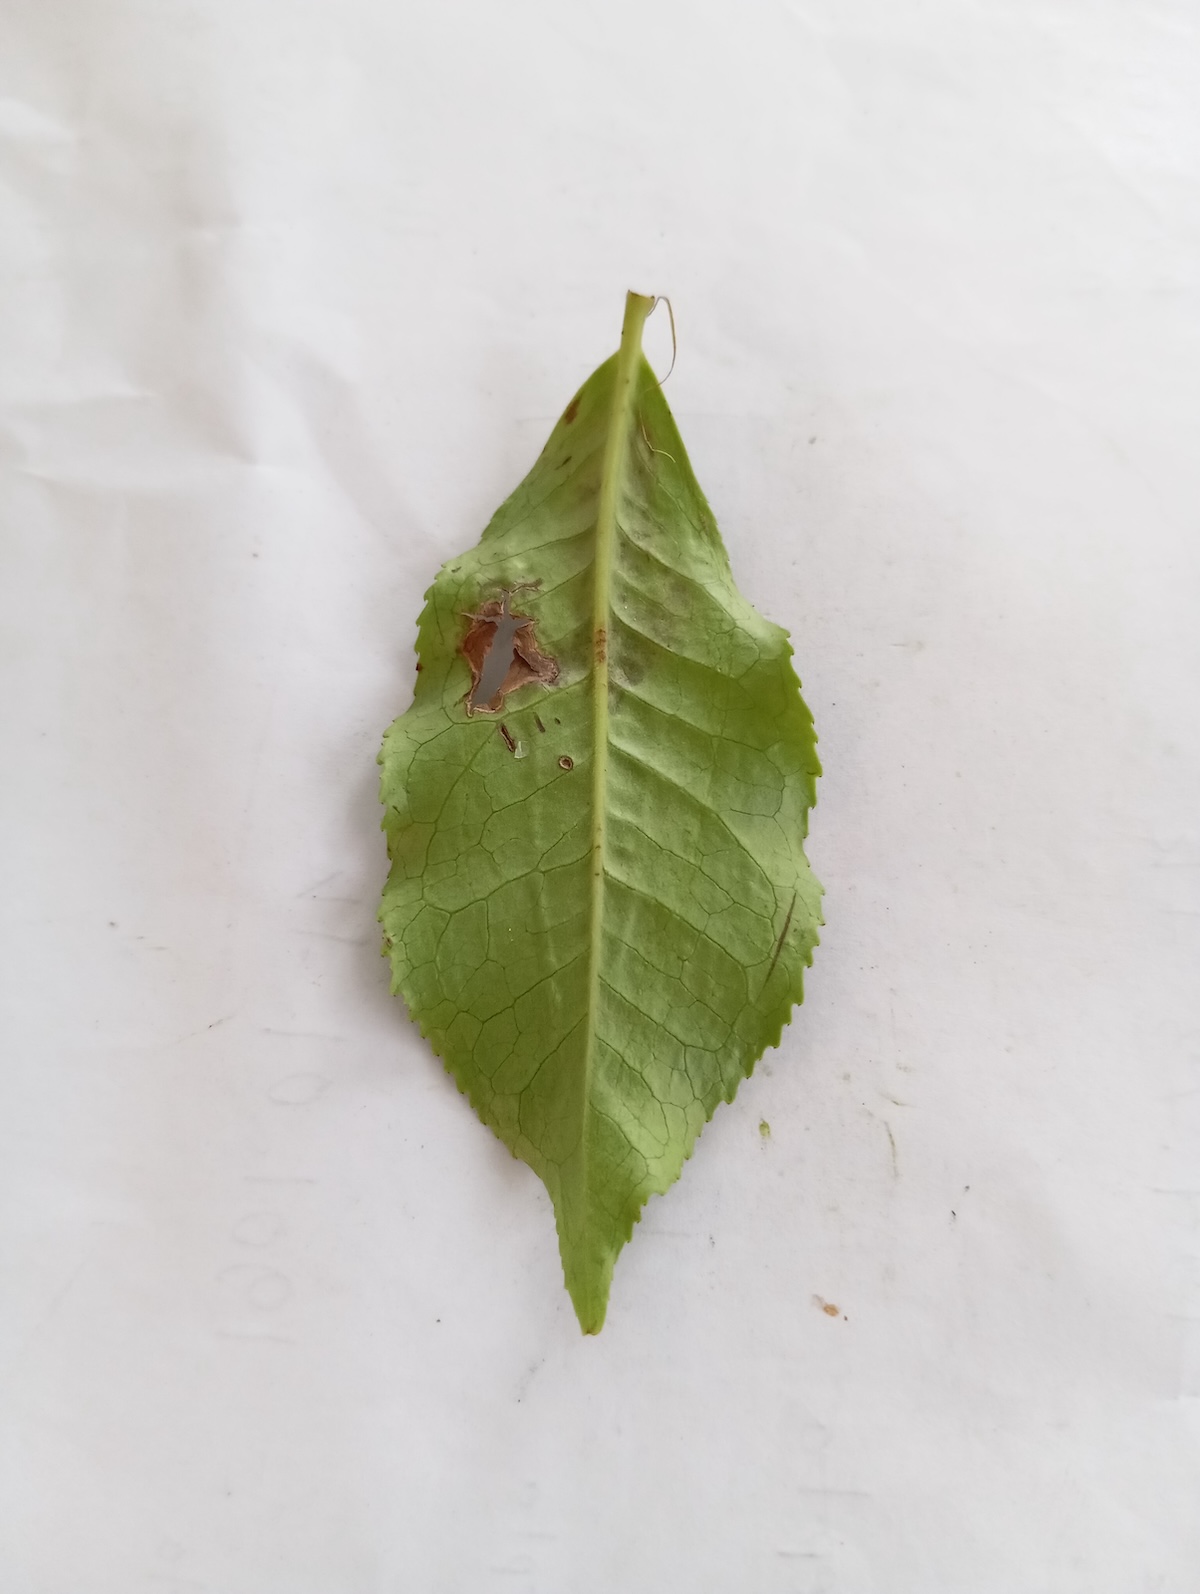
Label: Gray Blight